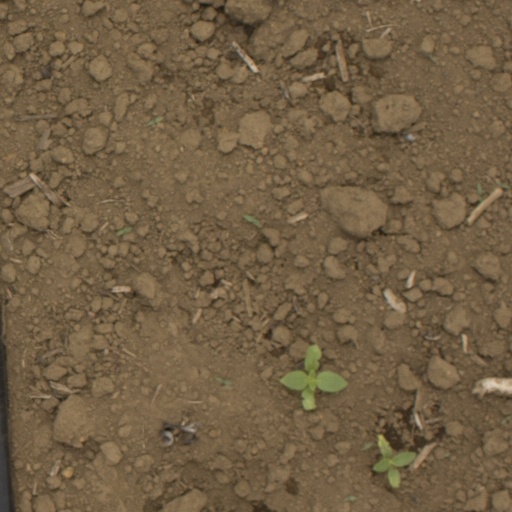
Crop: Jerusalem artichoke